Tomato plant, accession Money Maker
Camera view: horizontal (90 deg, fisheye); turntable rotation: 270 degrees
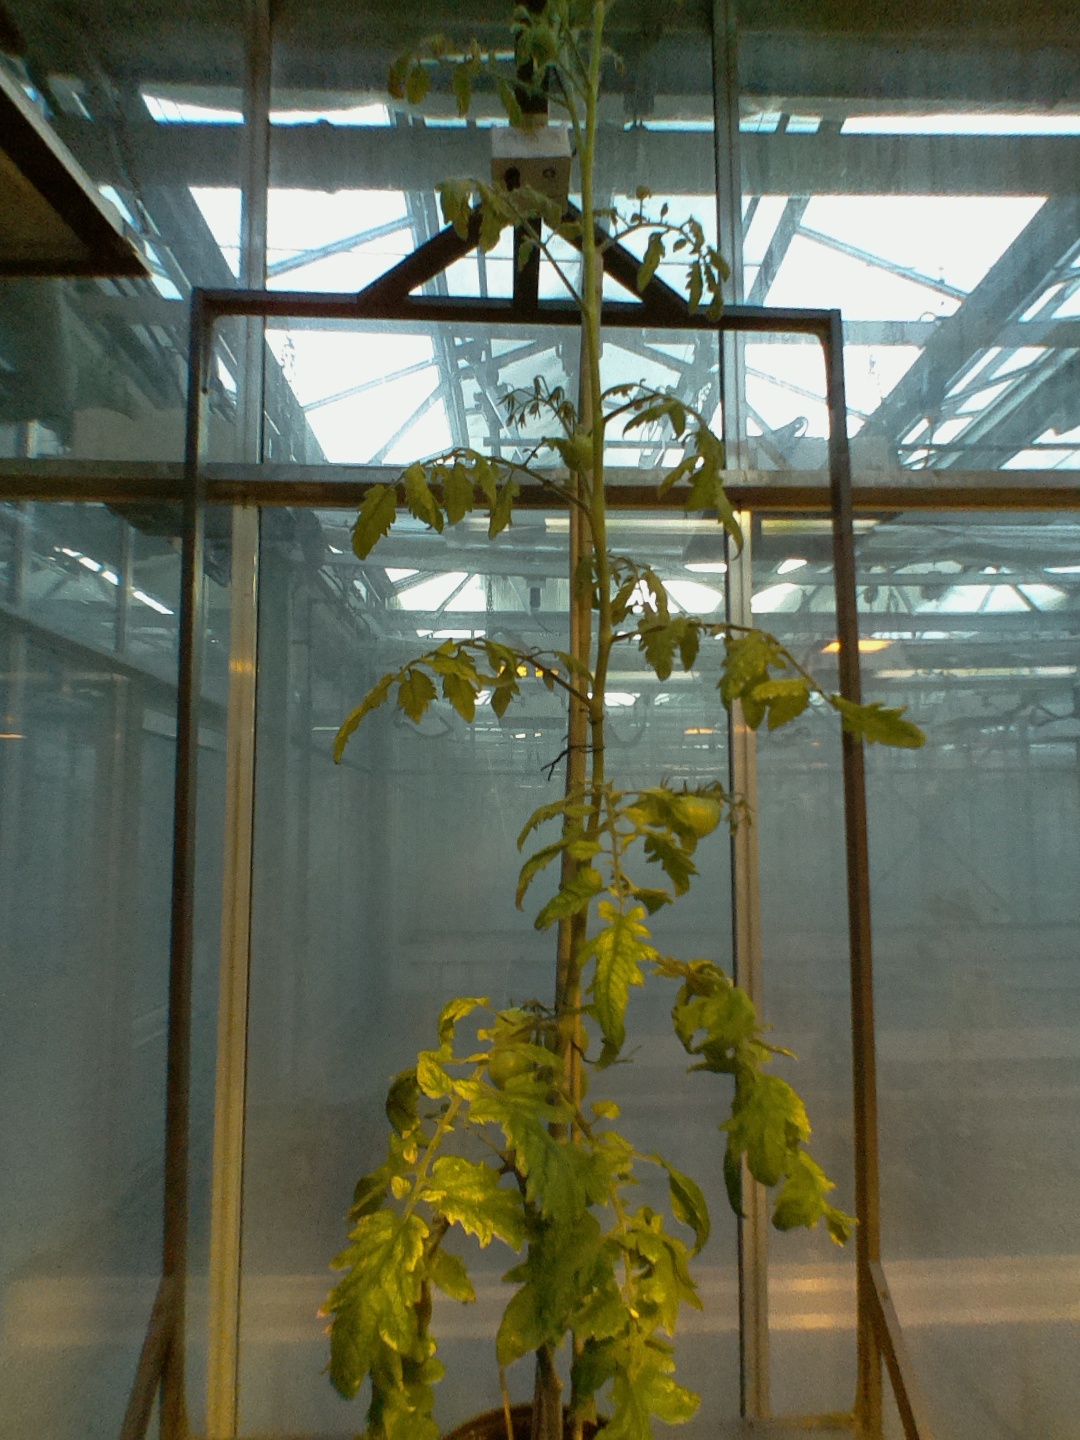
BBCH growth stage 78: 80% -90% of final fruit size